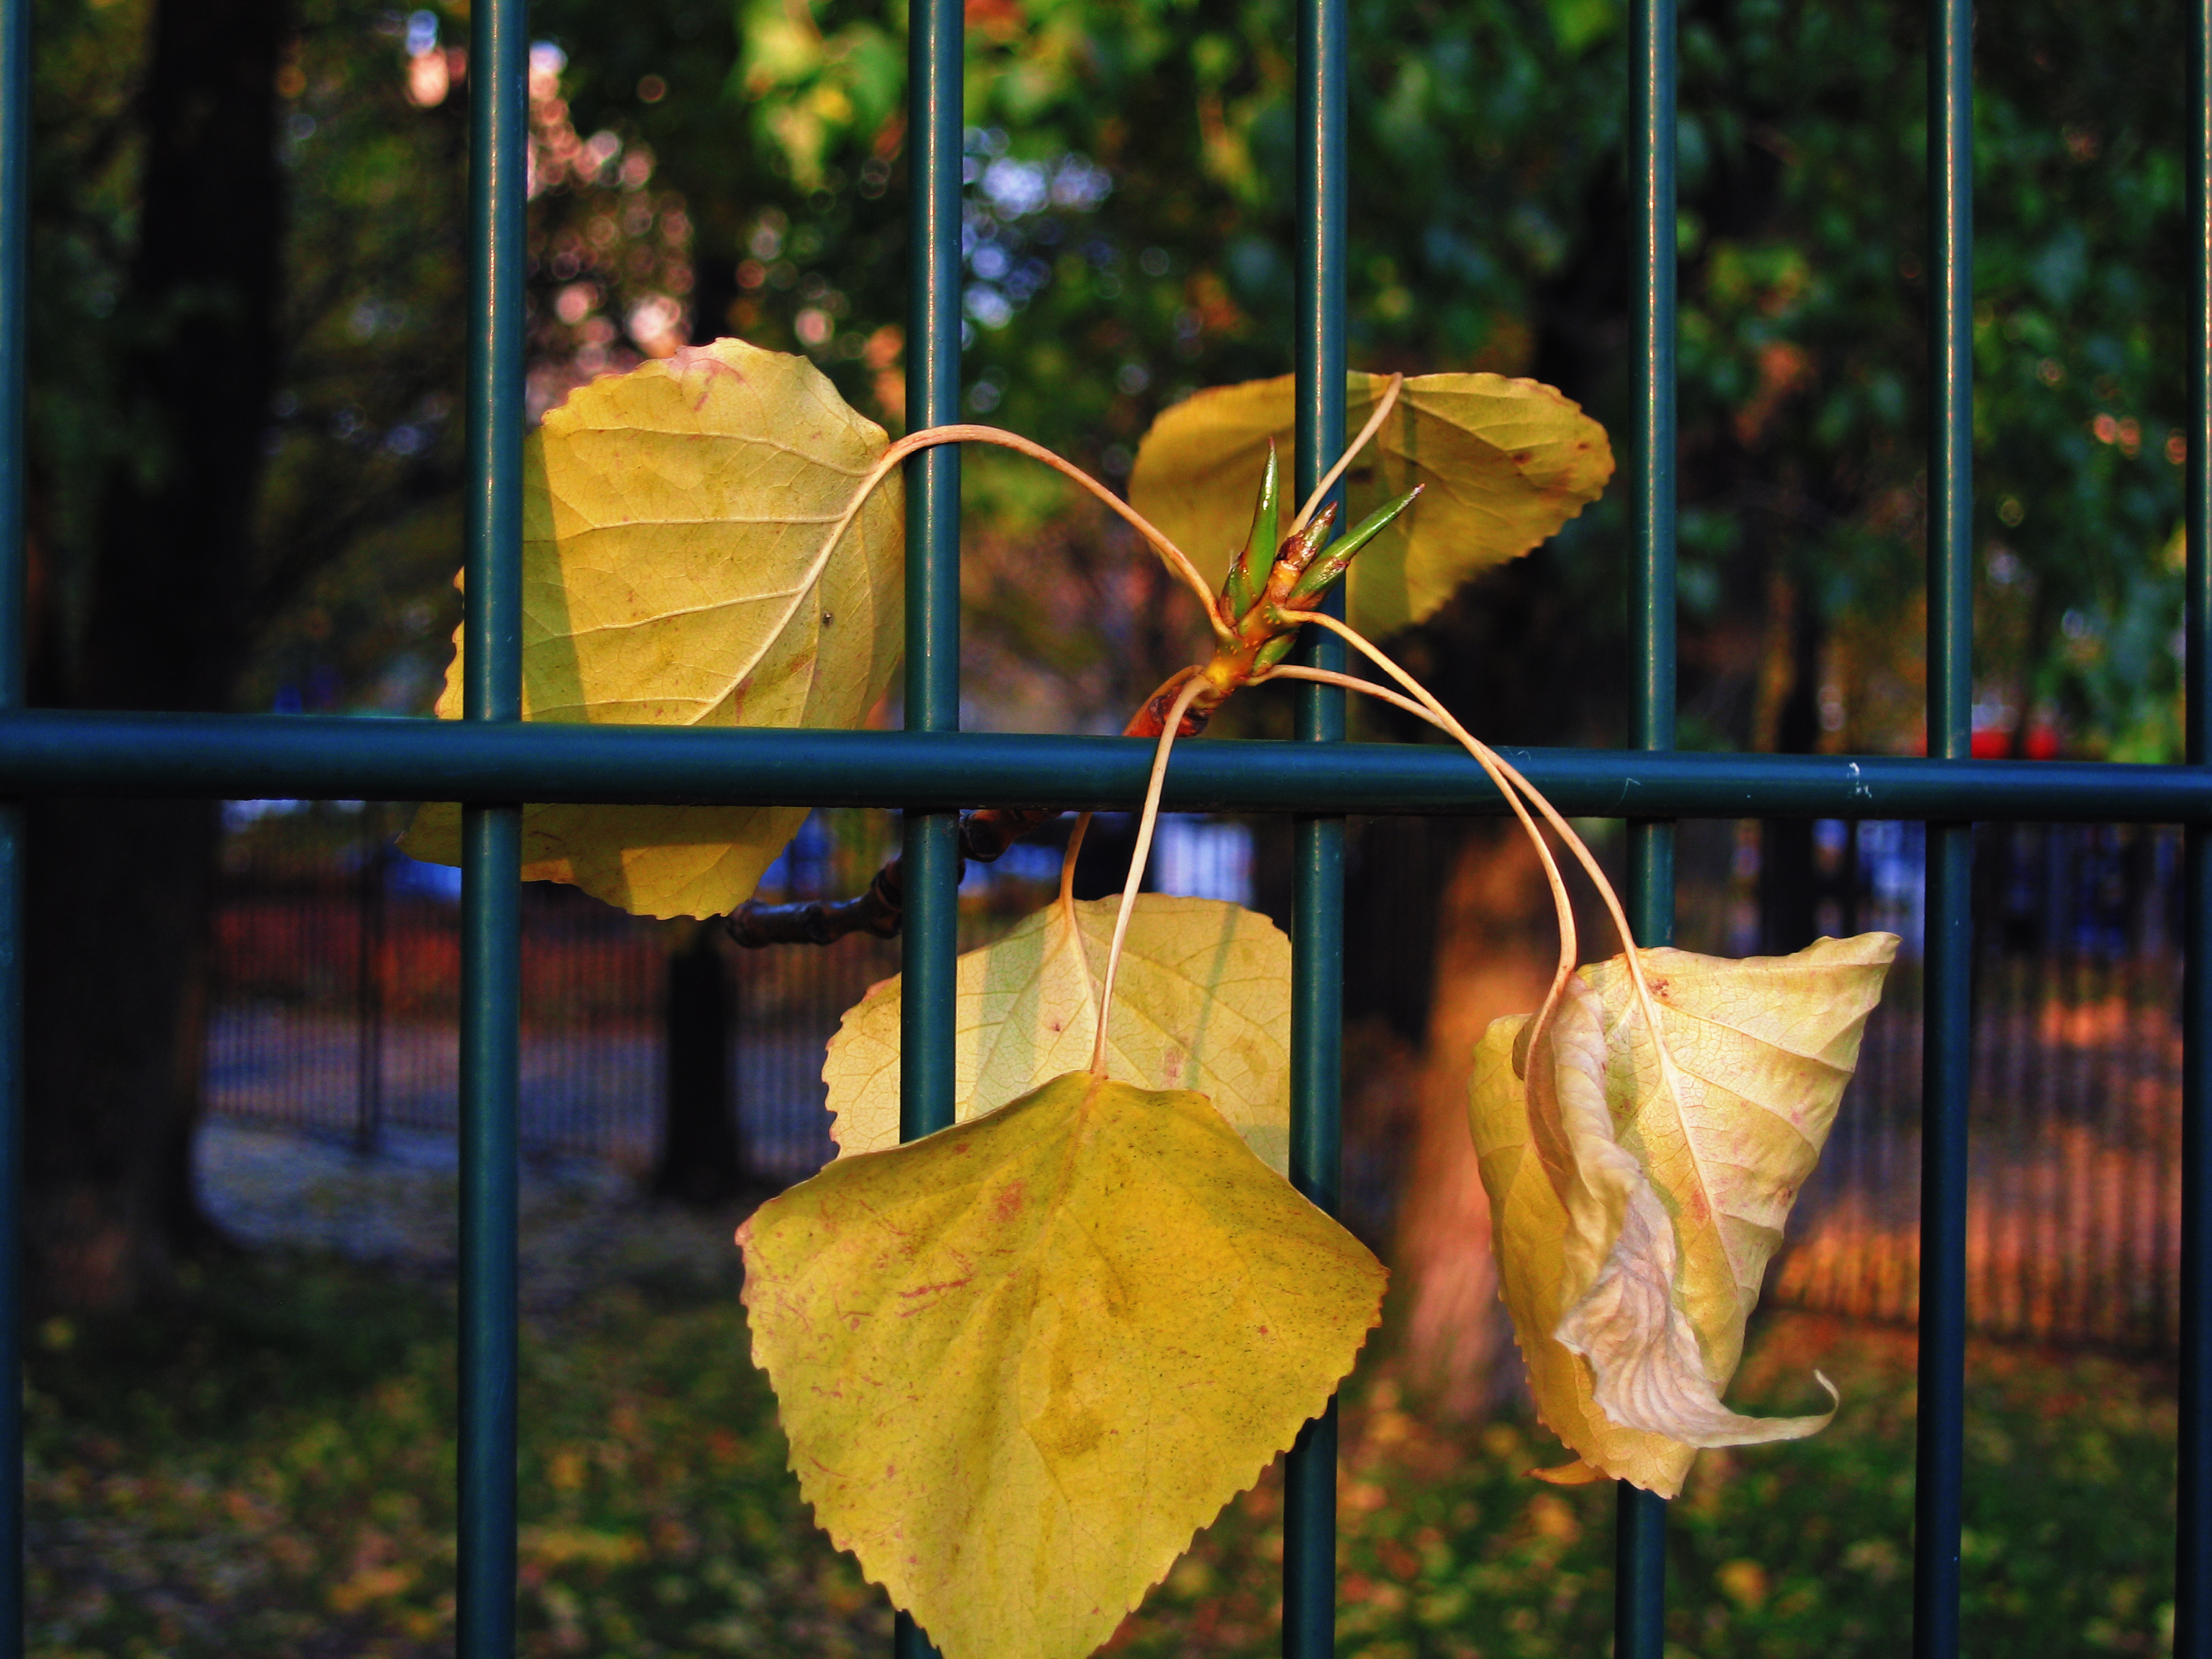
images, plant, leaf, botany, fence, branch, wood, petal, sunlight, twig, woody plant, grass, Tints and shades, terrestrial plant, wire fencing, flowering plant, deciduous, tree, art, metal, glass, pattern, plant stem, visual arts, autumn, home accessories, mesh, still life photography, landscape, linens